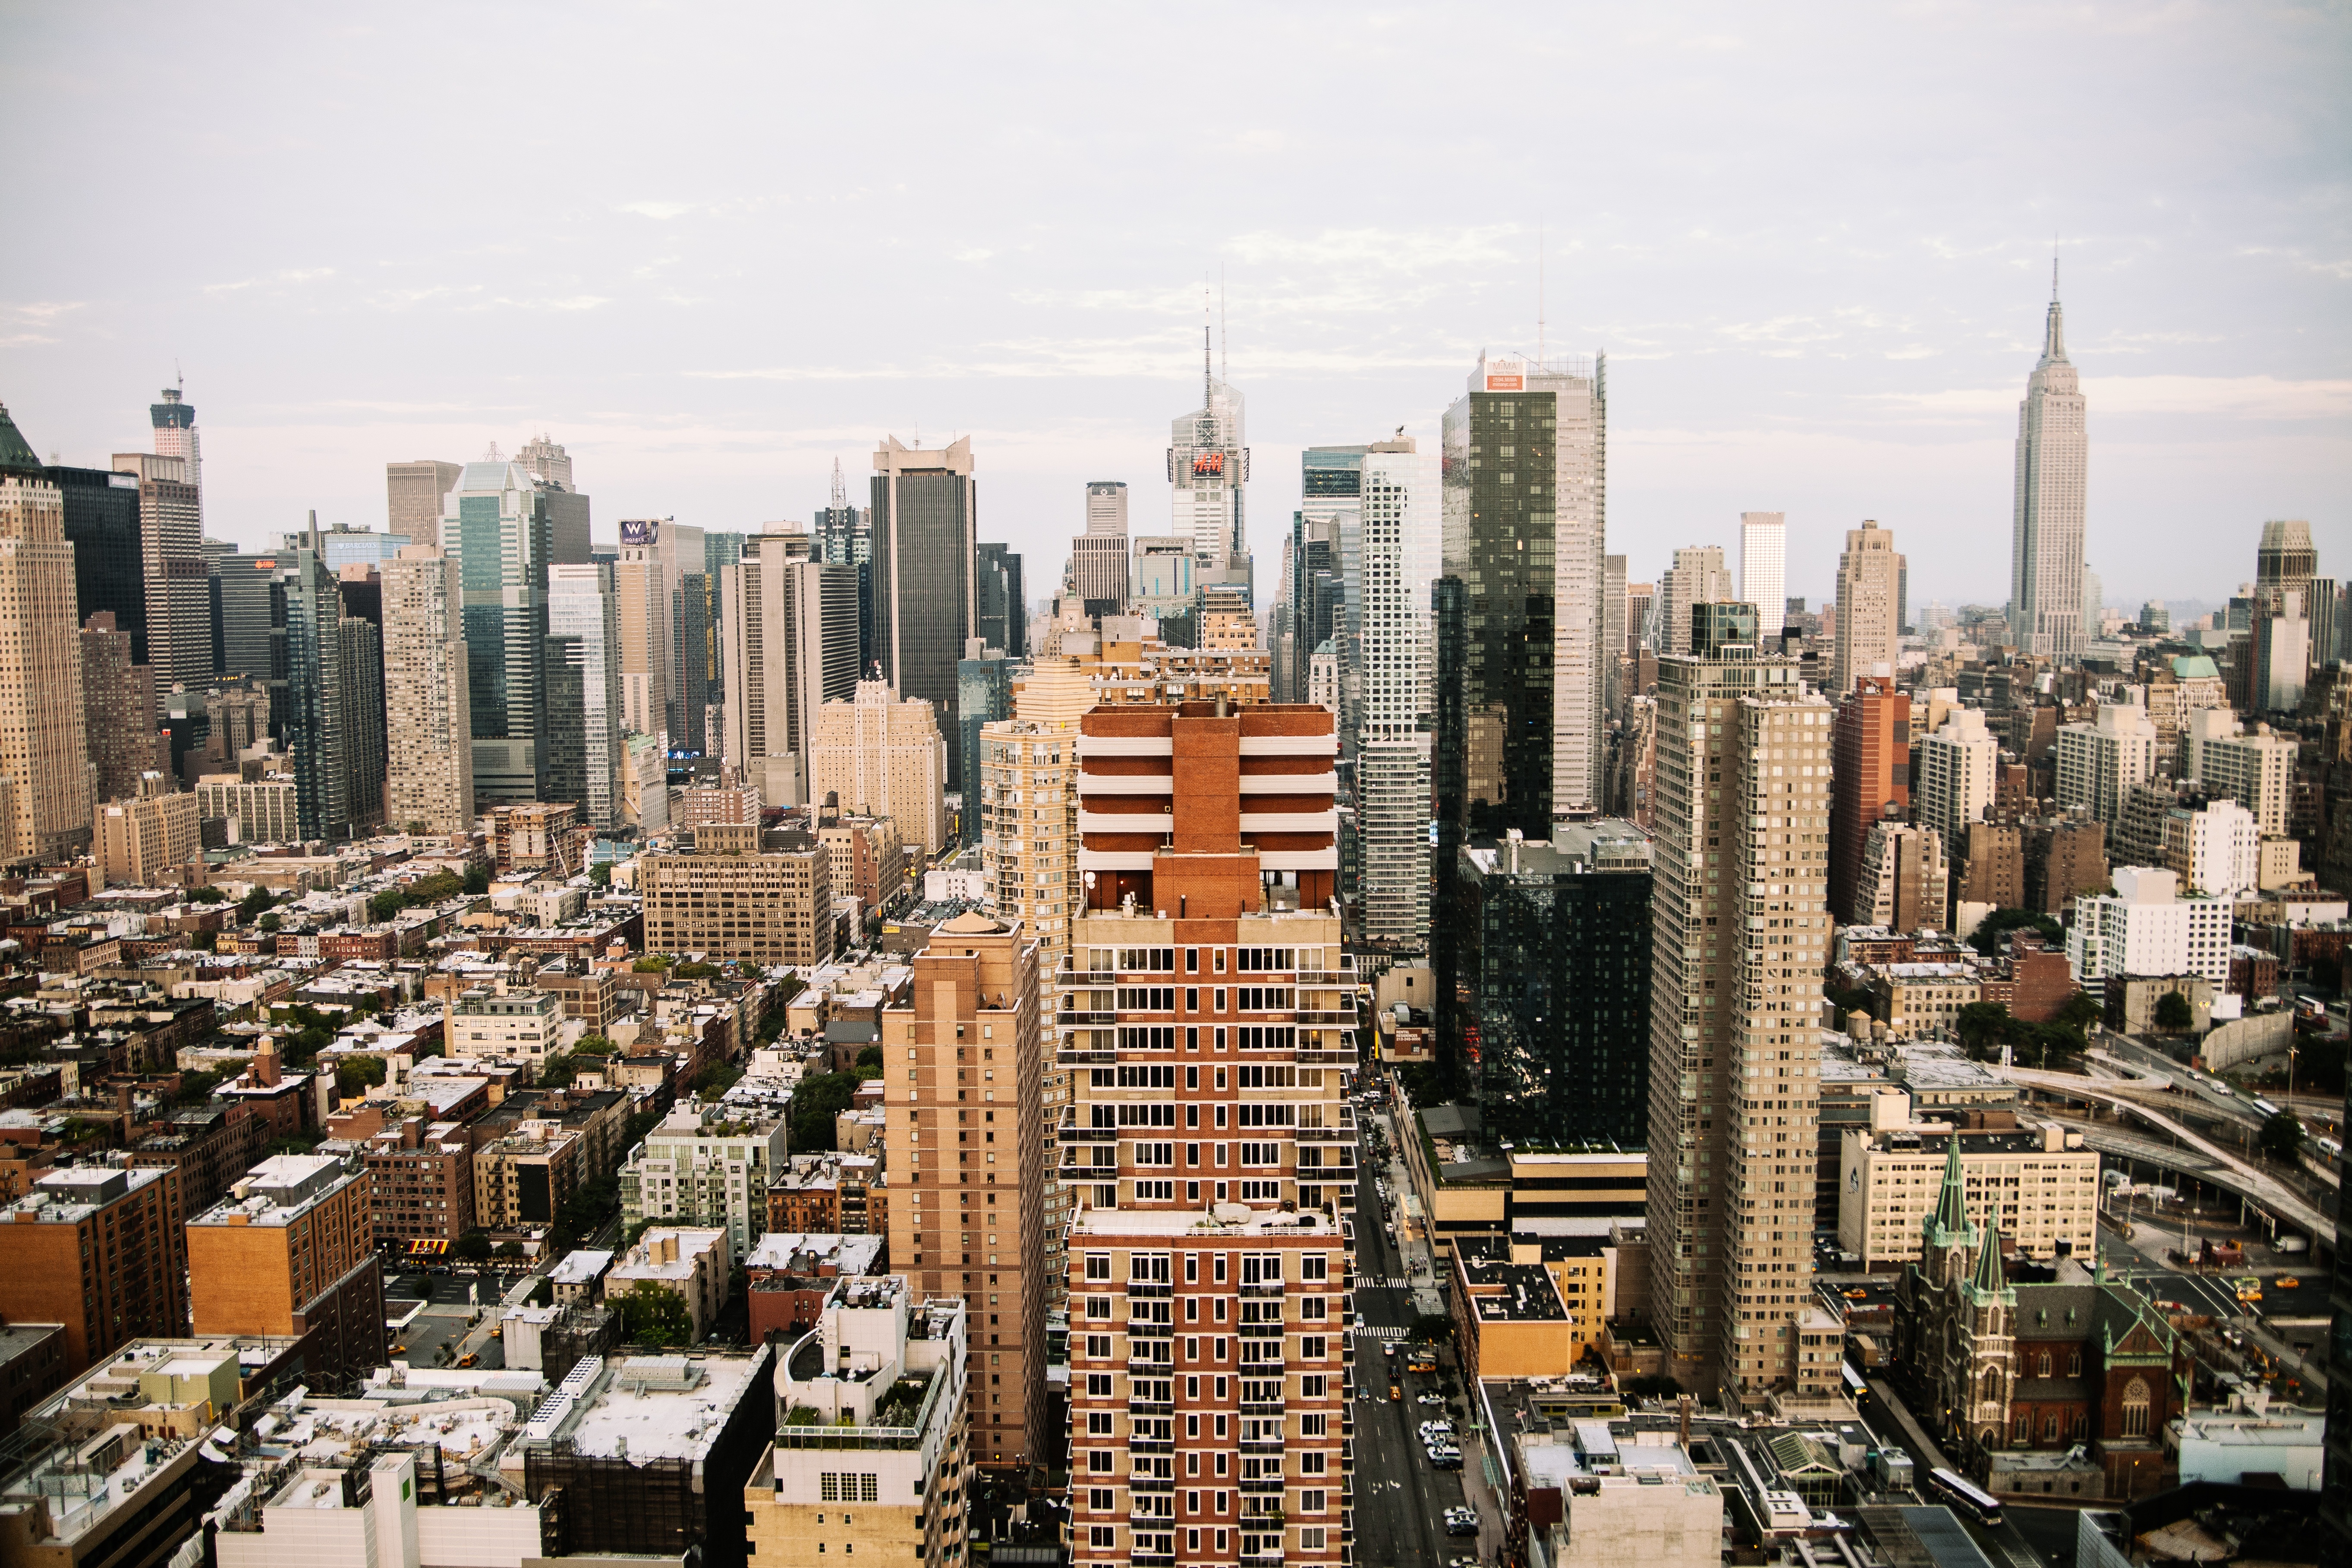
skyline, view, city, skyscraper, urban, new york, manhattan, cityscape, downtown, nyc, usa, america, tower block, united states, skyscrapers, buildings, midtown, metropolis, neighbourhood, aerial photography, urban area, residential area, geographical feature, human settlement, metropolitan area